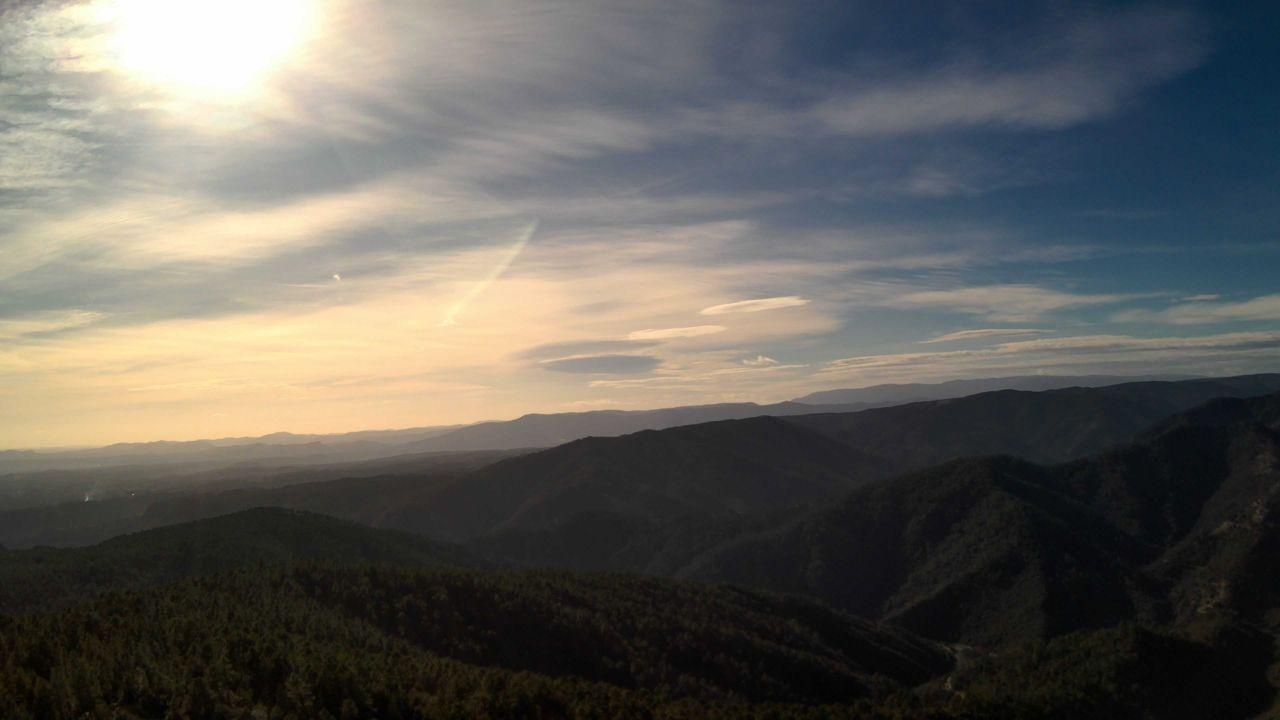
Fire: no
Smoke: yes